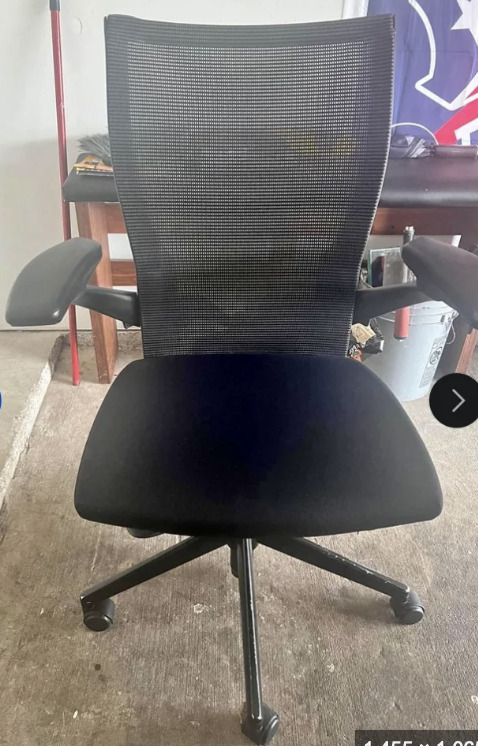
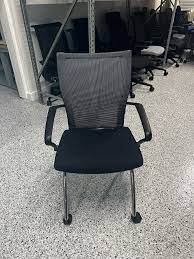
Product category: items_chair
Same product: yes